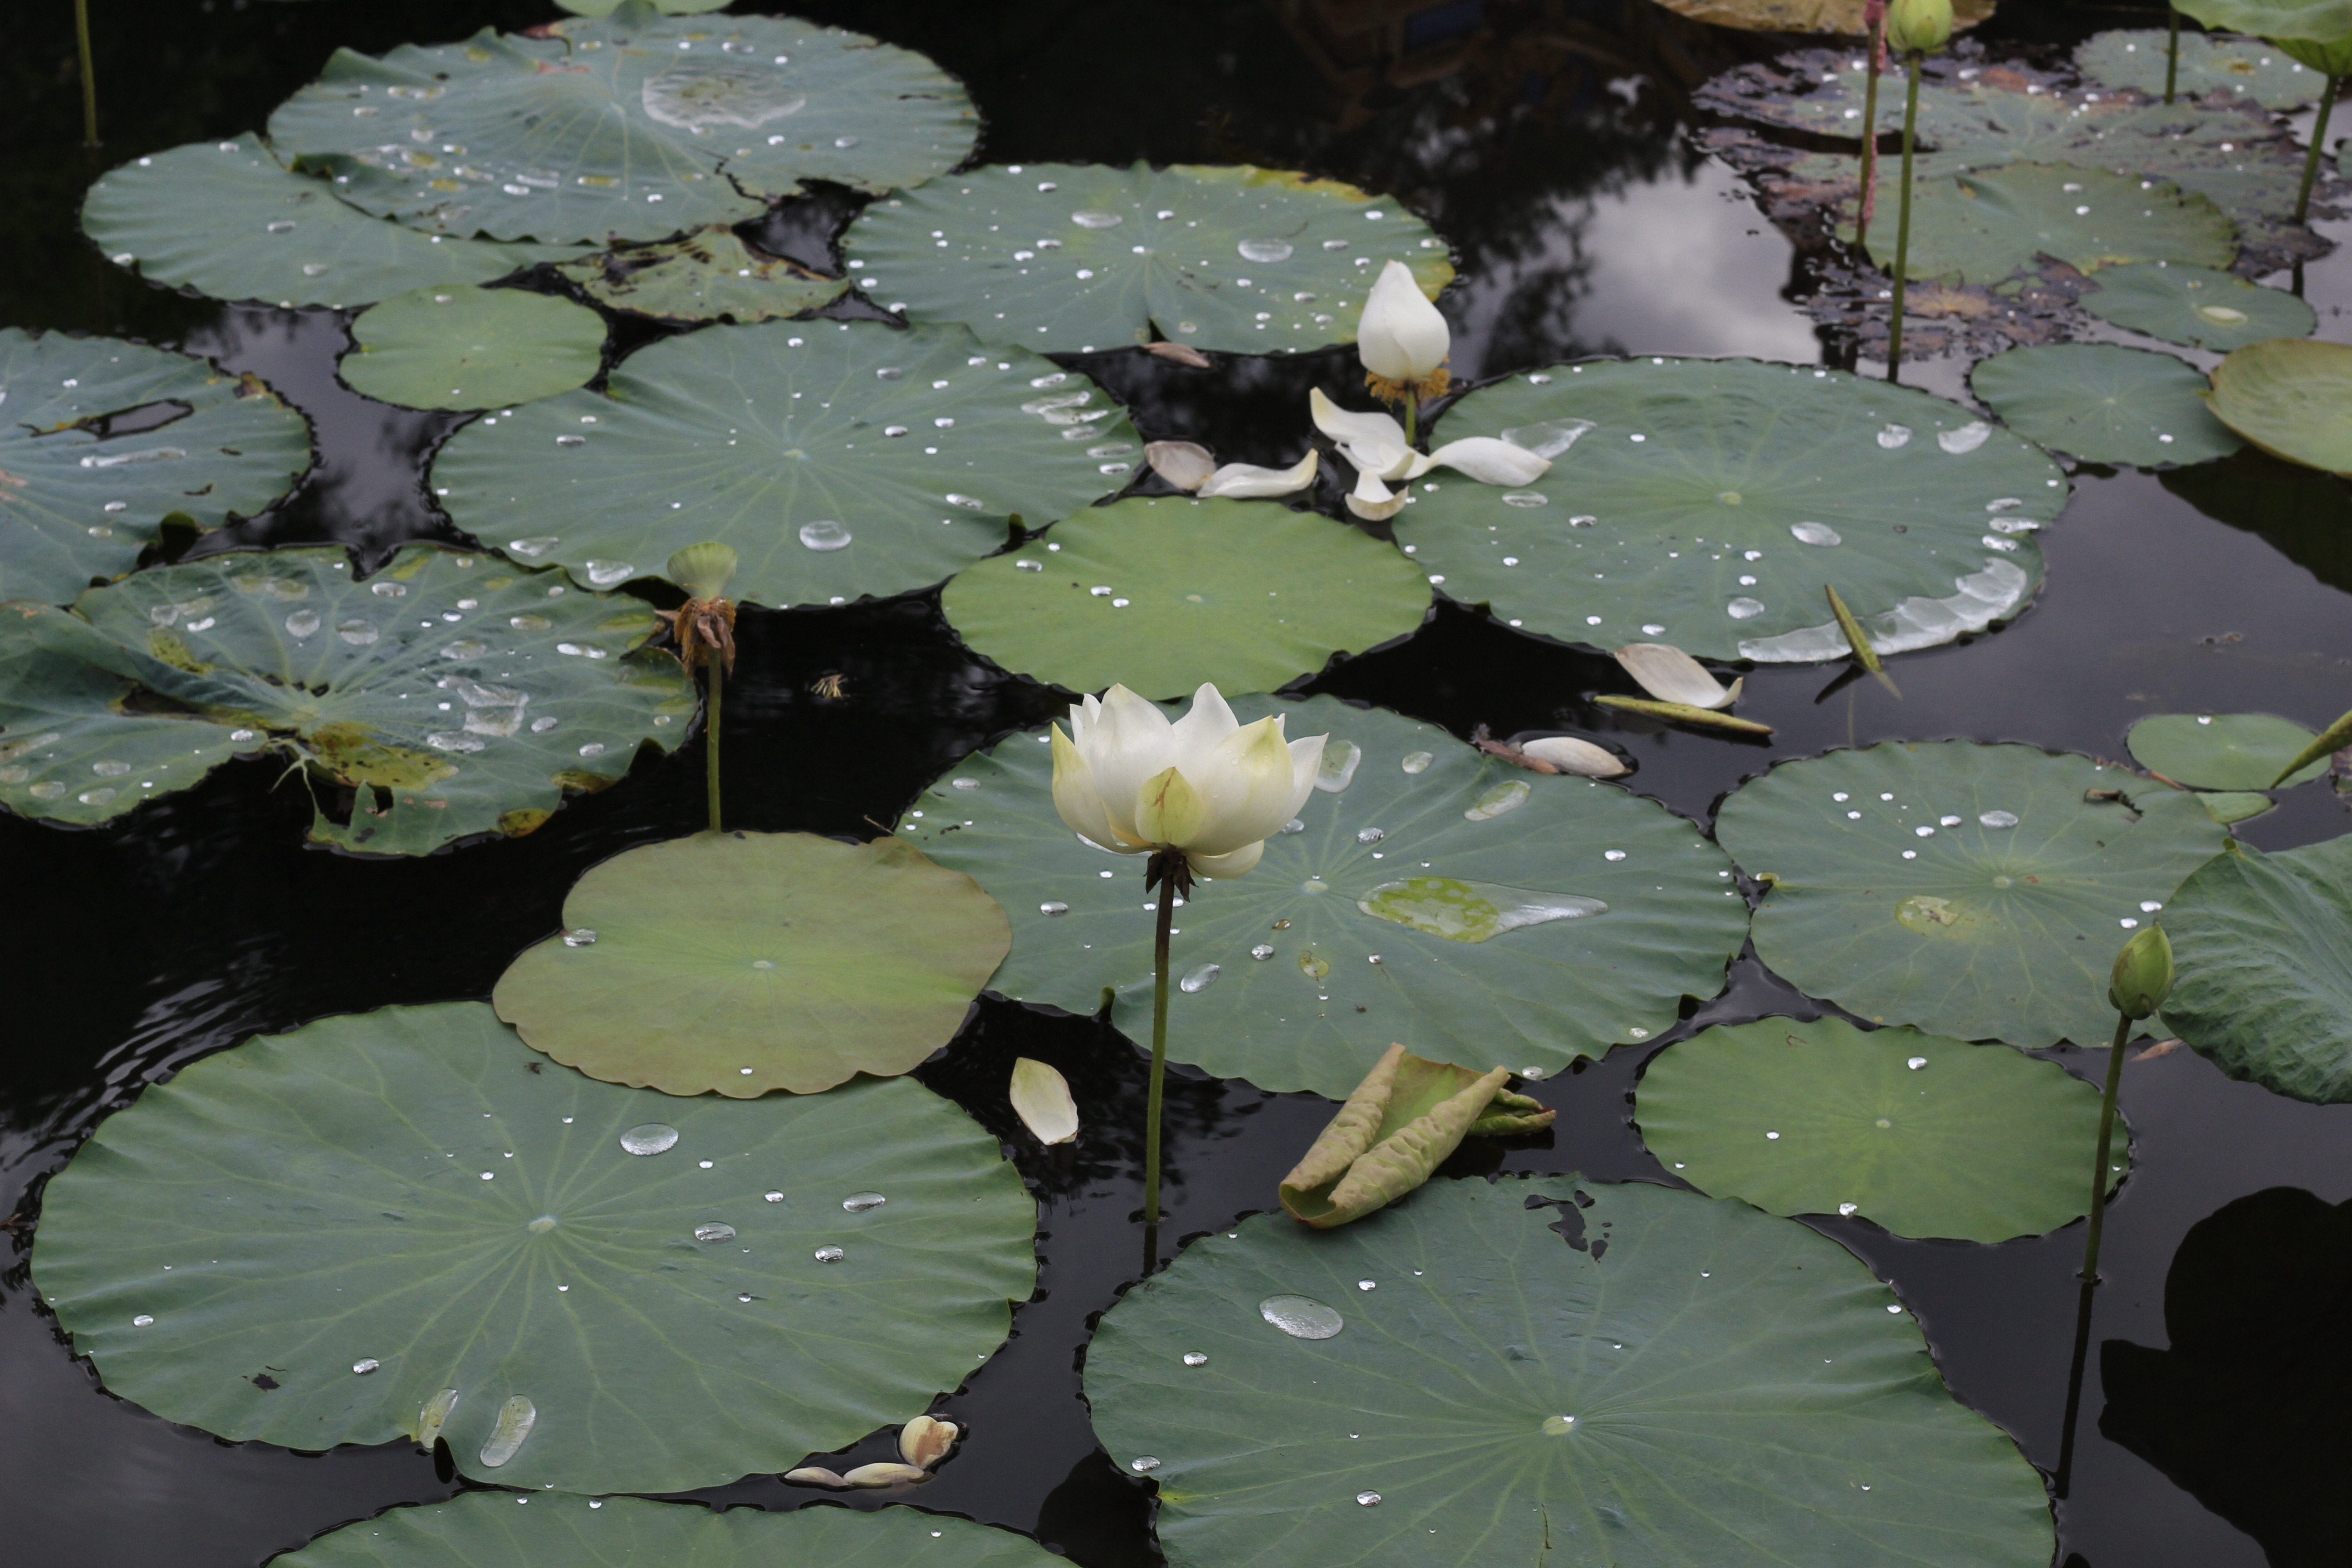
plant, leaf, flower, petal, pond, green, botany, aquatic plant, flora, lily, vietnam, hue, flowering plant, gun cotton, watering the plants, annual plant, land plant